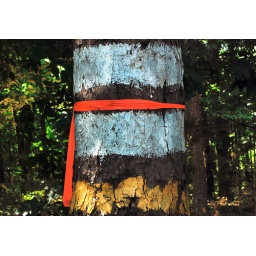
A tree that is not only painted, but tied in red tape.